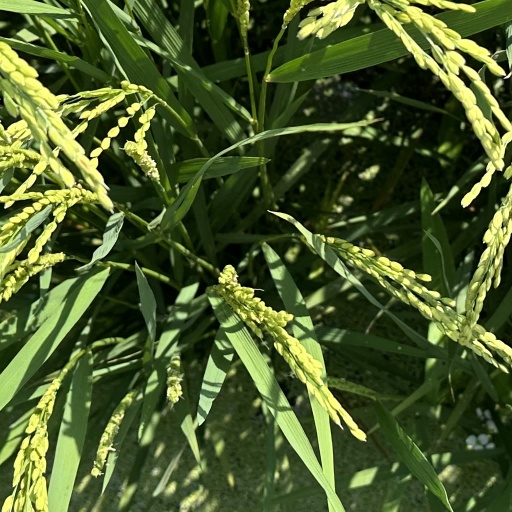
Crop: rice